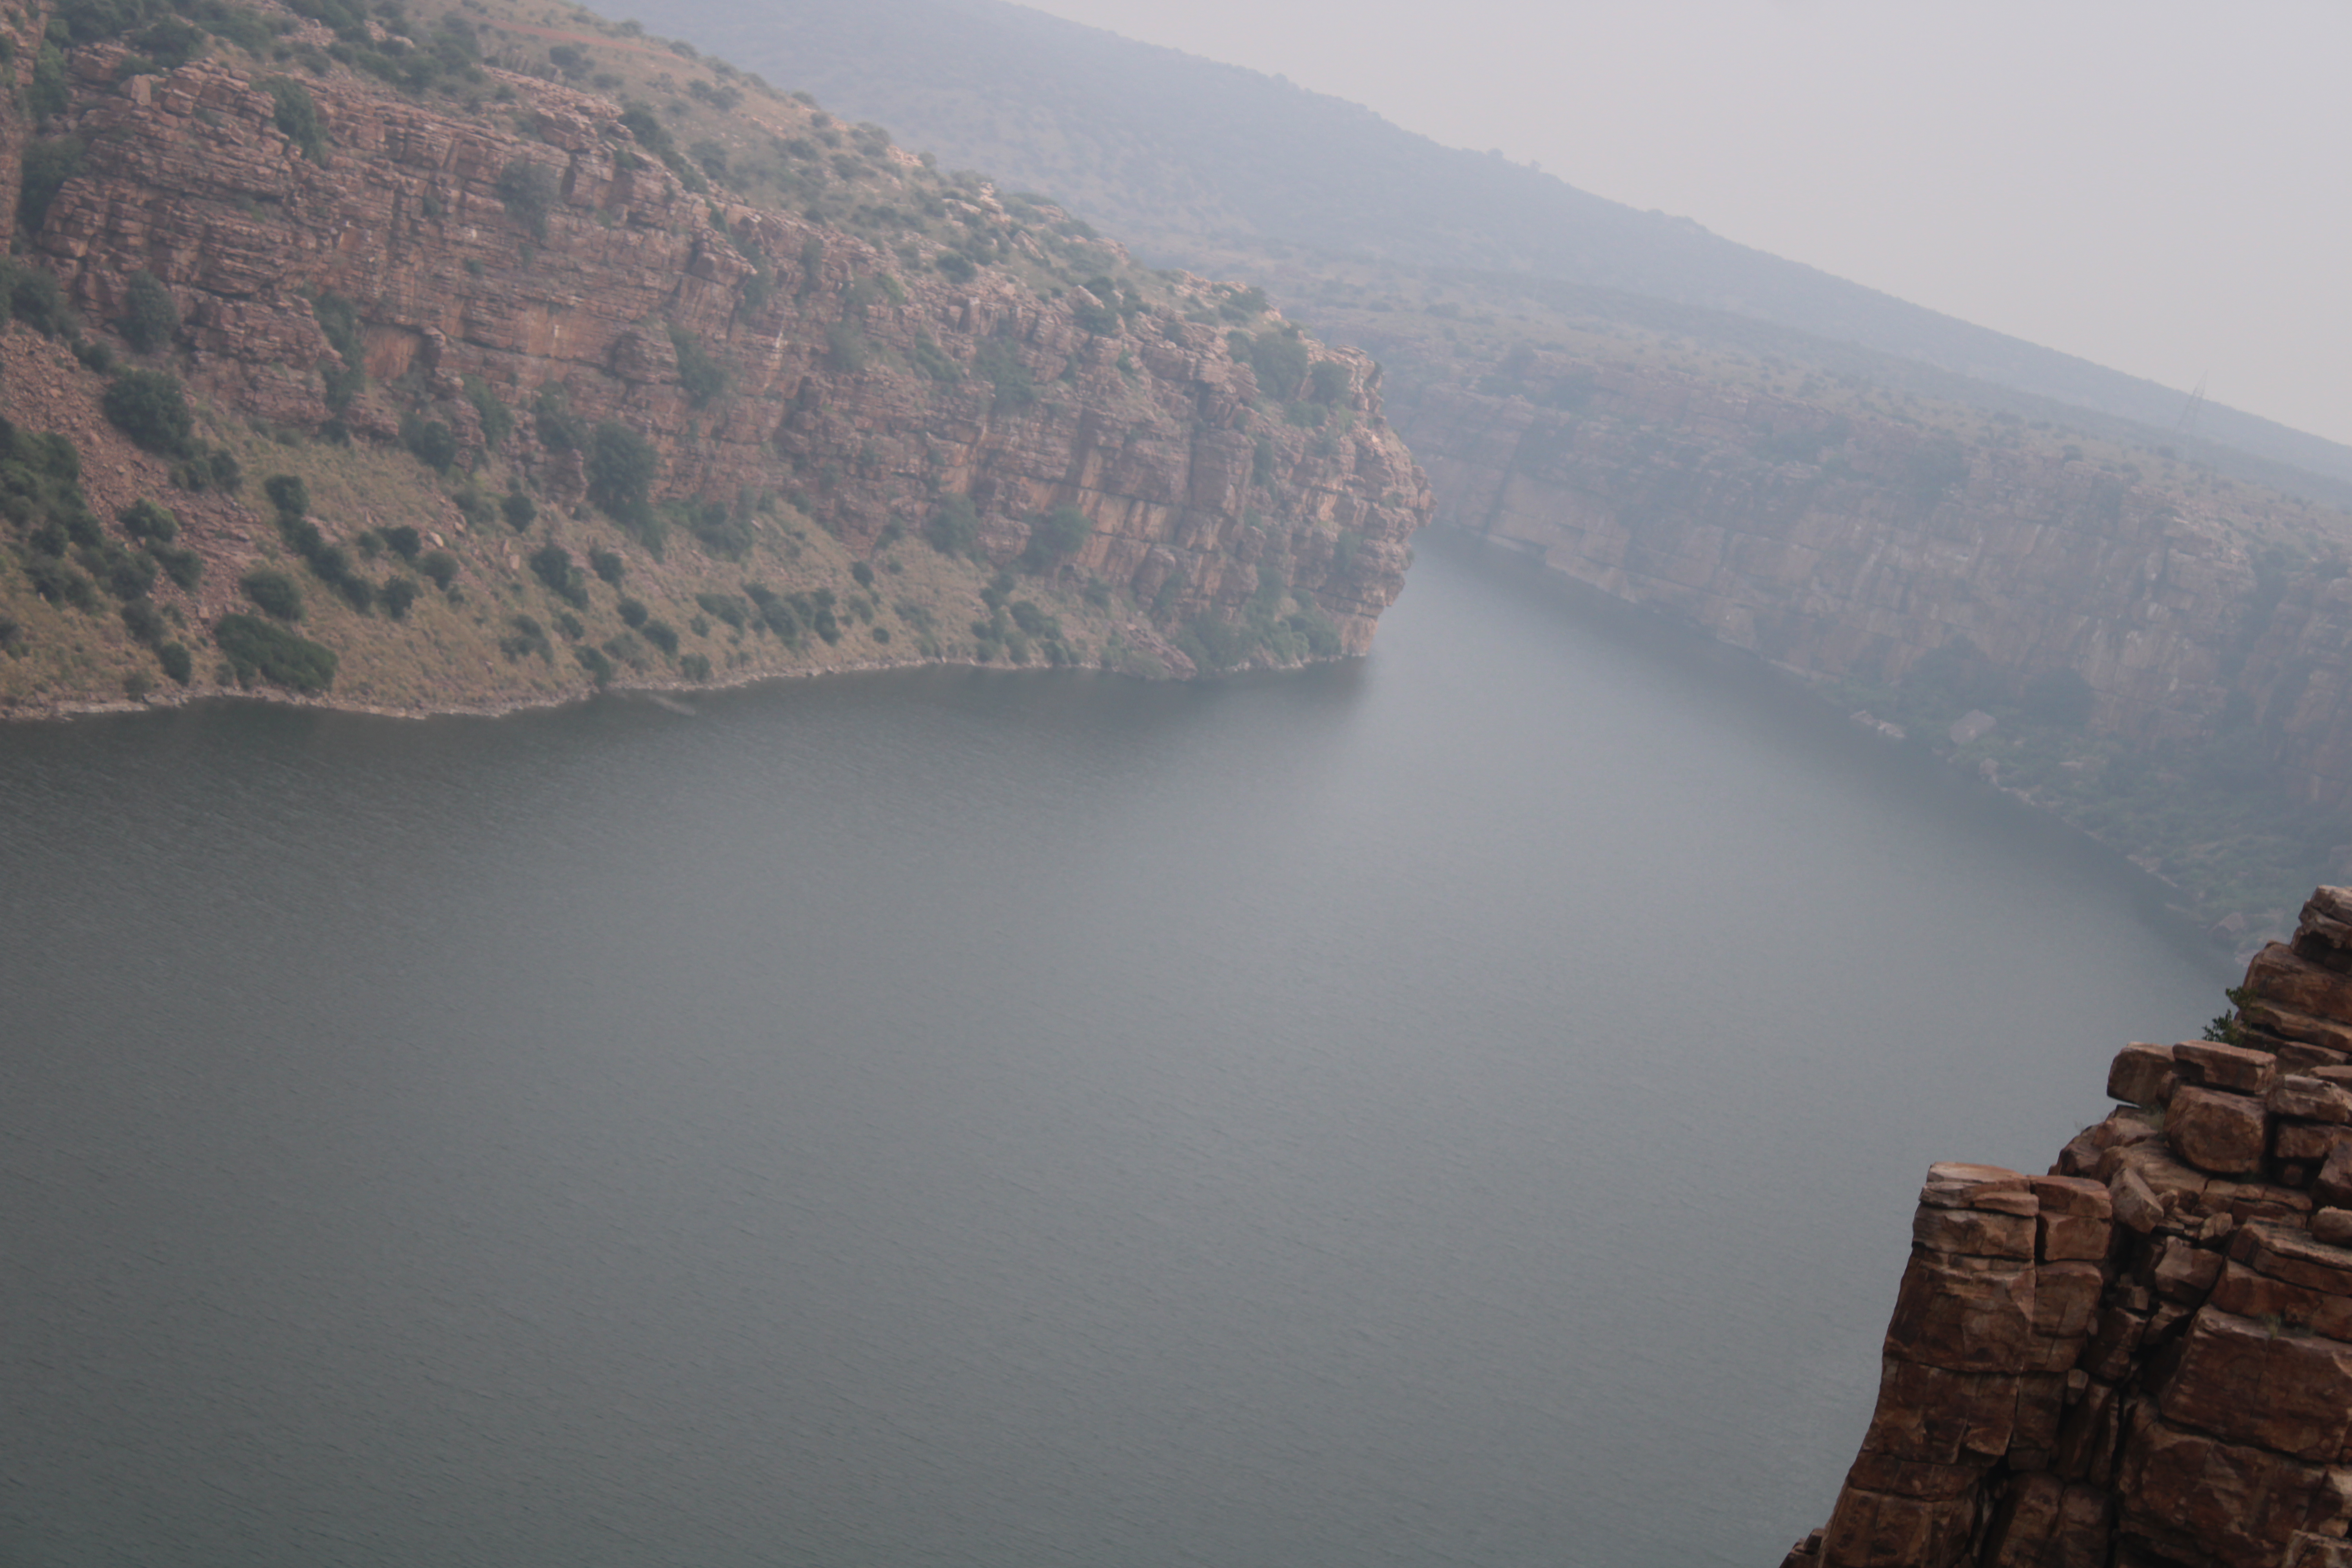
natural, water resources, atmospheric phenomenon, highland, terrain, bank, mountain, geology, reservoir, coast, cliff, haze, outcrop, geological phenomenon, formation, escarpment, klippe, river, bedrock, channel, calm, loch, canyon, valley, mist, fog, headland, fault, promontory, lake district, fluvial landforms of streams, fjord, bird's eye view, cape, inlet, panorama, sound, tarn, wadi